Rape in India

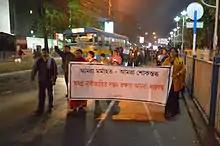
People silently marching to protest with candlelight at Salt Lake City in Kolkata after the female victim's death on 29 December 2012

Before 3 February 2013, Section 375 of the Indian Penal Code defined rape as: